Erik Möller

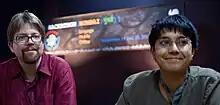
Erik Möller and Sumana Harihareswara at the 2011 Mumbai Hackathon

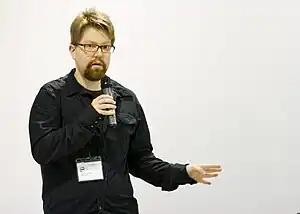
Erik Möller addressing the 2012 Berlin Hackathon

Möller has been involved with the Wikimedia Foundation projects including Wikipedia since 2001, both as an editor and as a developer of the MediaWiki software and Wikinews. He drafted the initial project proposal for Wikinews (using the username Eloquence), and also was instrumental in developing Wikimedia Commons. He first proposed the idea for Wikimedia Commons in March 2004. Möller described a difference between Wikipedia and Wikinews to "The New York Times" by saying: explained Möller at a 2005 Citizen Reporters' Forum in Seoul. He stated that "Wikinews" published a print edition every day and was working on other formats, including audio versions of articles. Möller was interviewed by "Journalism.co.uk" on the eightfold increase in traffic to "Wikinews" on the day of the 7 July 2005 London bombings, and on the effects of free news. said Möller. He gave periodic "State of the Wiki" reports at "Wikinews", where he defended the project's use of both original material and information synthesized from other media sources.